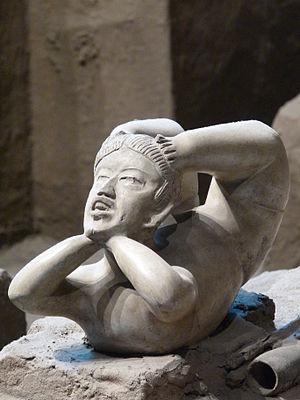
Naucalpan de Juárez est l'un de 125 municipios de l'État de Mexico au Mexique. C'est la municipalité la plus industrialisée de l'État, suivie de la capitale, Toluca. Elle est frontalière à l'est des délégations Miguel Hidalgo et Azcapotzalco, au sud de la municipalité de Huixquilucan, au nord de Tlalnepantla de Baz et d'Atizapán de Zaragoza et à l'ouest Jilotzingo.